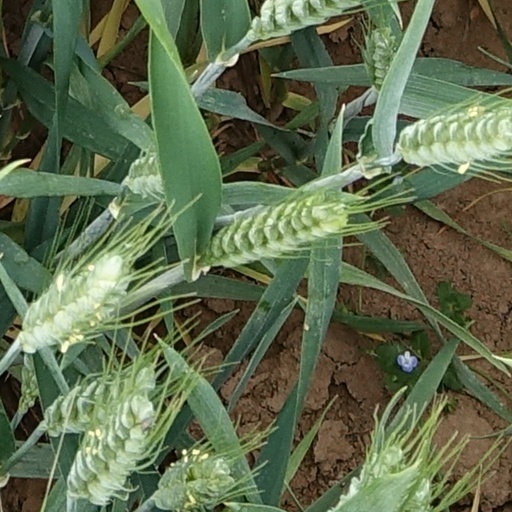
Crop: wheat